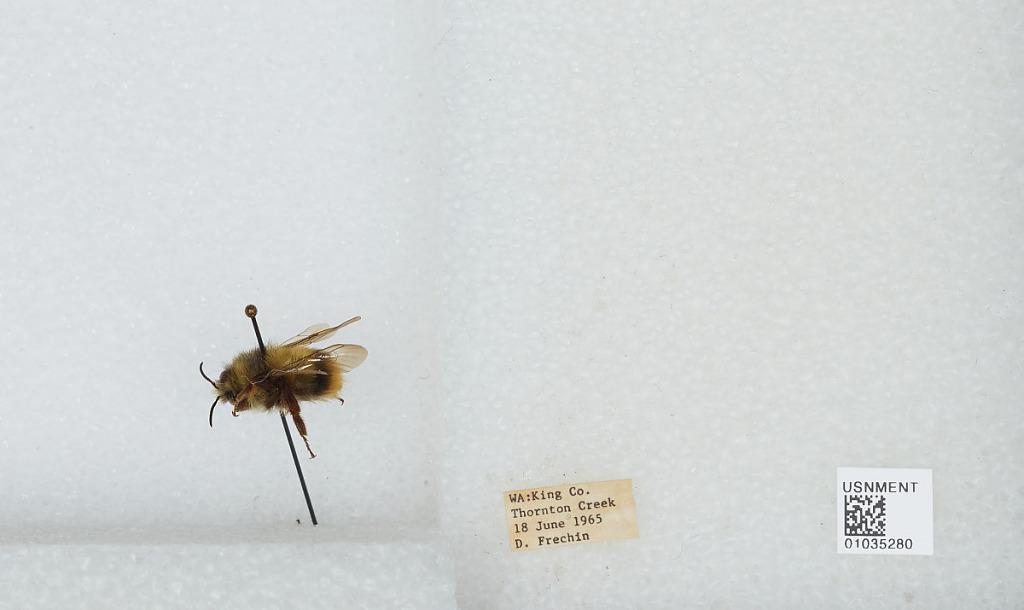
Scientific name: Bombus (Pyrobombus) mixtus Cresson
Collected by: D. Frechin
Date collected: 1965-6-18
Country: United States
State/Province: Washington
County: King
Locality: Thornton Creek
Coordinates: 47.7031, -122.309